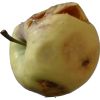
Label: Apple hit 1